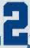
Number: 2